Roberto Diana

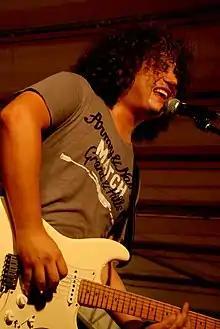
Roberto Diana Live

Roberto Diana (born 21 February 1983) is an Italian musician, guitarist, composer, producer and session man.